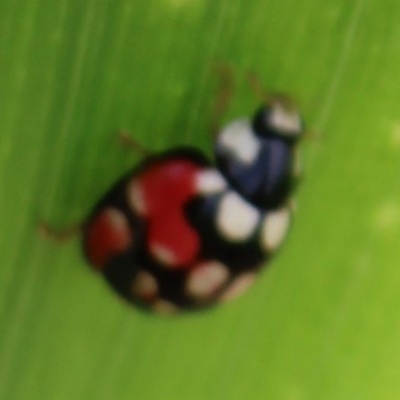
Crop: Maize
Condition: leaf beetle